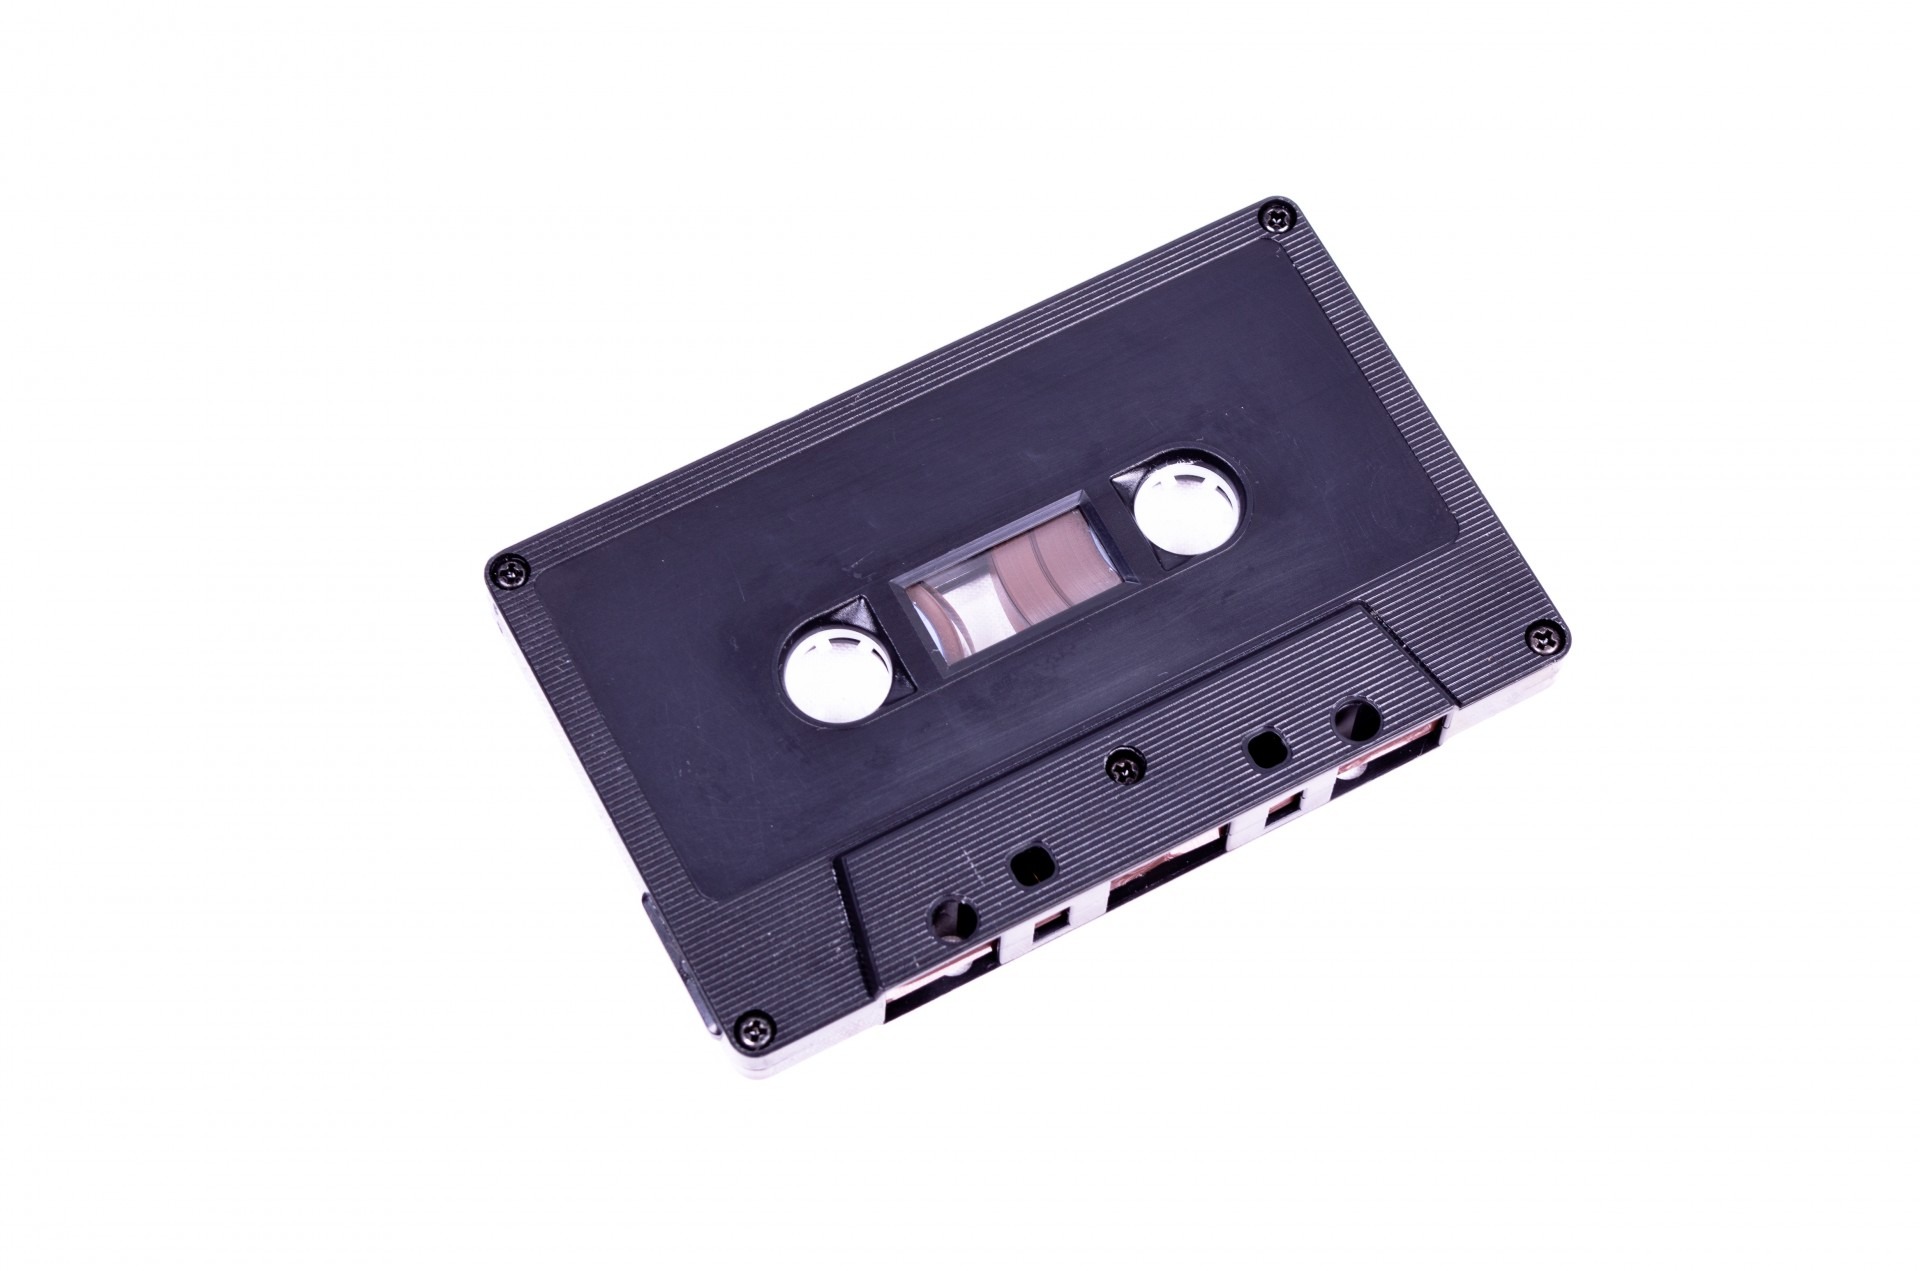
music, retro, old, isolated, film, concert, singer, communication, fashion, black, ribbon, radio, product, grey, recording, electronics, audio, singing, digital, cassette, culture, entertainment, magnetic, silvery, frequency, compact cassette, announcer